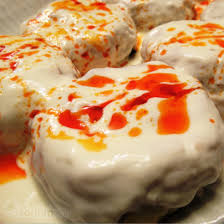
Yemek: manti